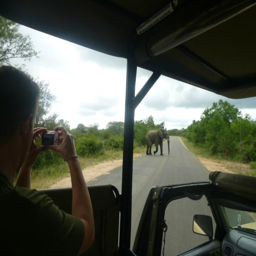
day tours : taking pics from the jeep